Concert film

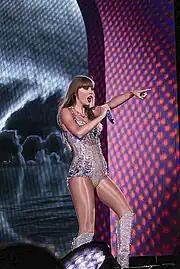
"" (2023) holds the record of the highest-grossing concert film of all time.

A concert film or concert movie is a film that showcases a live performance from the perspective of a concert goer, the subject of which is an extended live performance or concert, by either a musician or a stand-up comedian.